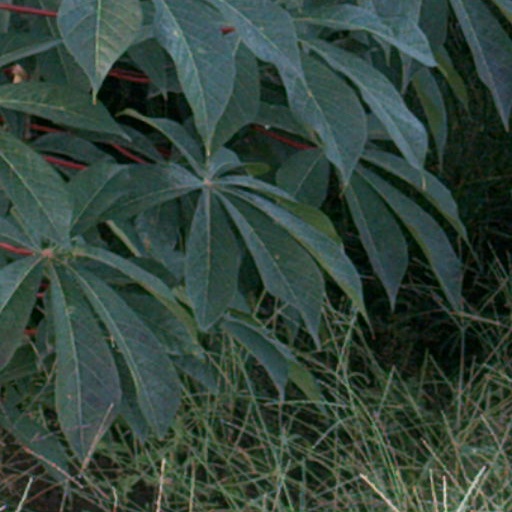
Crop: cassava